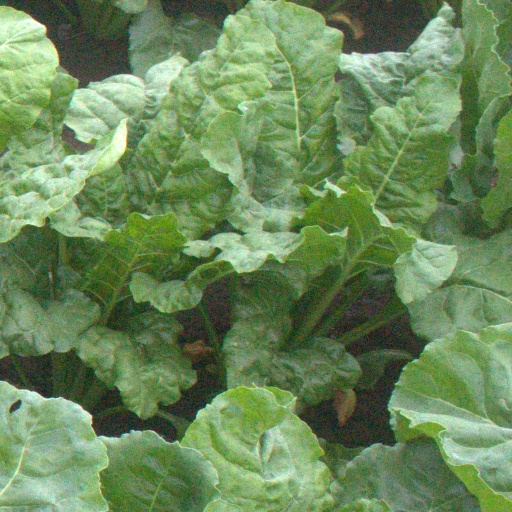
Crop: sugar beet